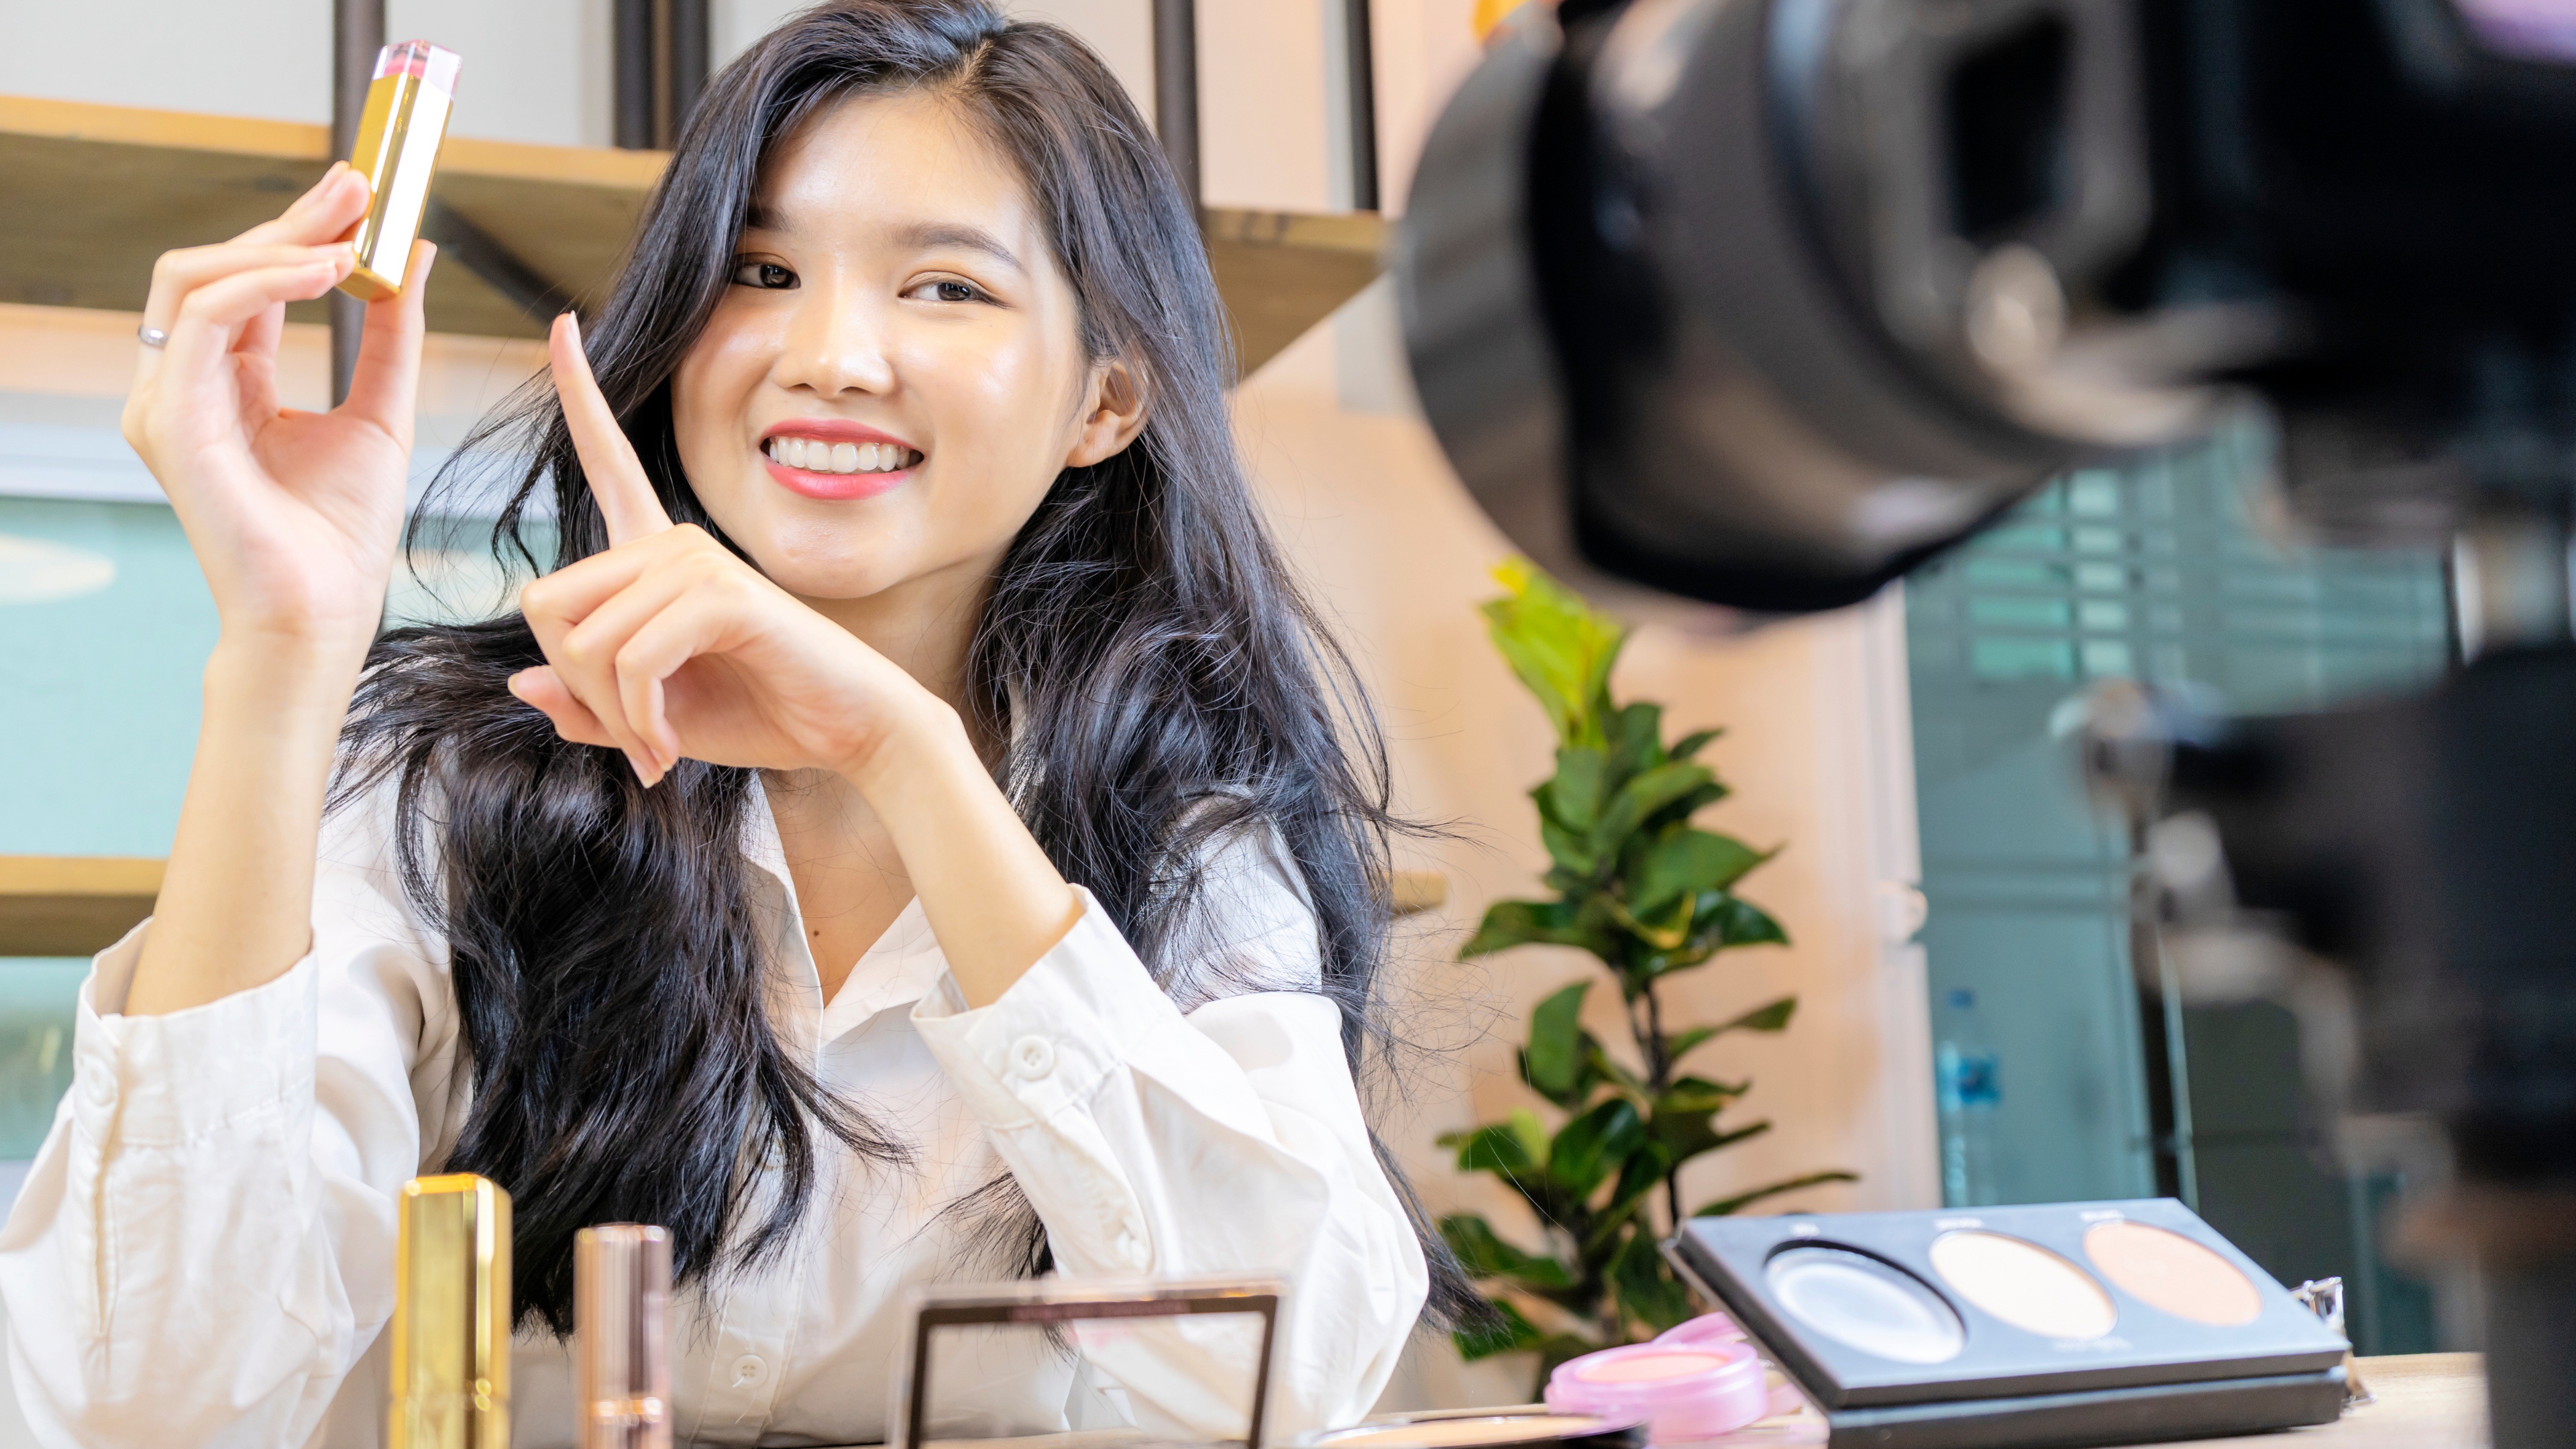
woman, smile, photograph, product, plant, fashion, happy, eyelash, black hair, street fashion, makeover, people, long hair, youth, snapshot, white collar worker, event, bangs, audio equipment, design, formal wear, cameras optics, hair coloring, fun, room, camera, japanese idol, fashion accessory, job, selfie, ceremony, gadget, video camera, uniform, photography, floristry